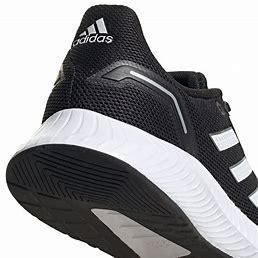
Brand: Adidas
Model: Runfalcon 2